Alexander I of Russia

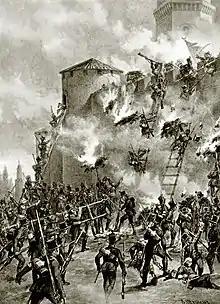
The Battle of Ganja during the Russo-Persian War

Meanwhile, Napoleon never gave up hope of detaching him from the coalition. He had no sooner entered Vienna in triumph than he opened negotiations with Alexander; he resumed them after the Battle of Austerlitz (2 December). Russia and France, he urged, were "geographical allies"; there was, and could be, between them no true conflict of interests; together they might rule the world. But Alexander was still determined "to persist in the system of disinterestedness in respect of all the states of Europe which he had thus far followed", and he again allied himself with the Kingdom of Prussia. The campaign of Jena and the Battle of Eylau followed; and Napoleon, though still intent on the Russian alliance, stirred up Poles, Turks and Persians to break the obstinacy of the Tsar. A party too in Russia itself, headed by the Tsar's brother Constantine Pavlovich, was clamorous for peace; but Alexander, after a vain attempt to form a new coalition, summoned the Russian nation to a holy war against Napoleon as the enemy of the Orthodox faith. The outcome was the rout of Friedland (13/14 June 1807). Napoleon saw his chance and seized it. Instead of demanding harsh peace terms, he offered to the chastened autocrat his alliance, and a partnership in his glory.